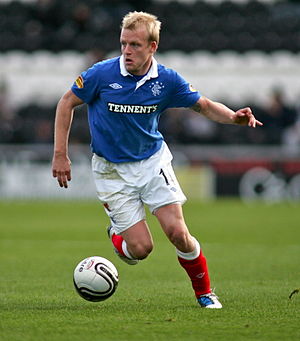
Steven Naismith
Steven John Naismith er en skotsk fodboldspiller, der spiller som angriber hos den Hearts i den hjemlige liga. Han har tidligere spillet mange år hos Rangers og Everton i England.